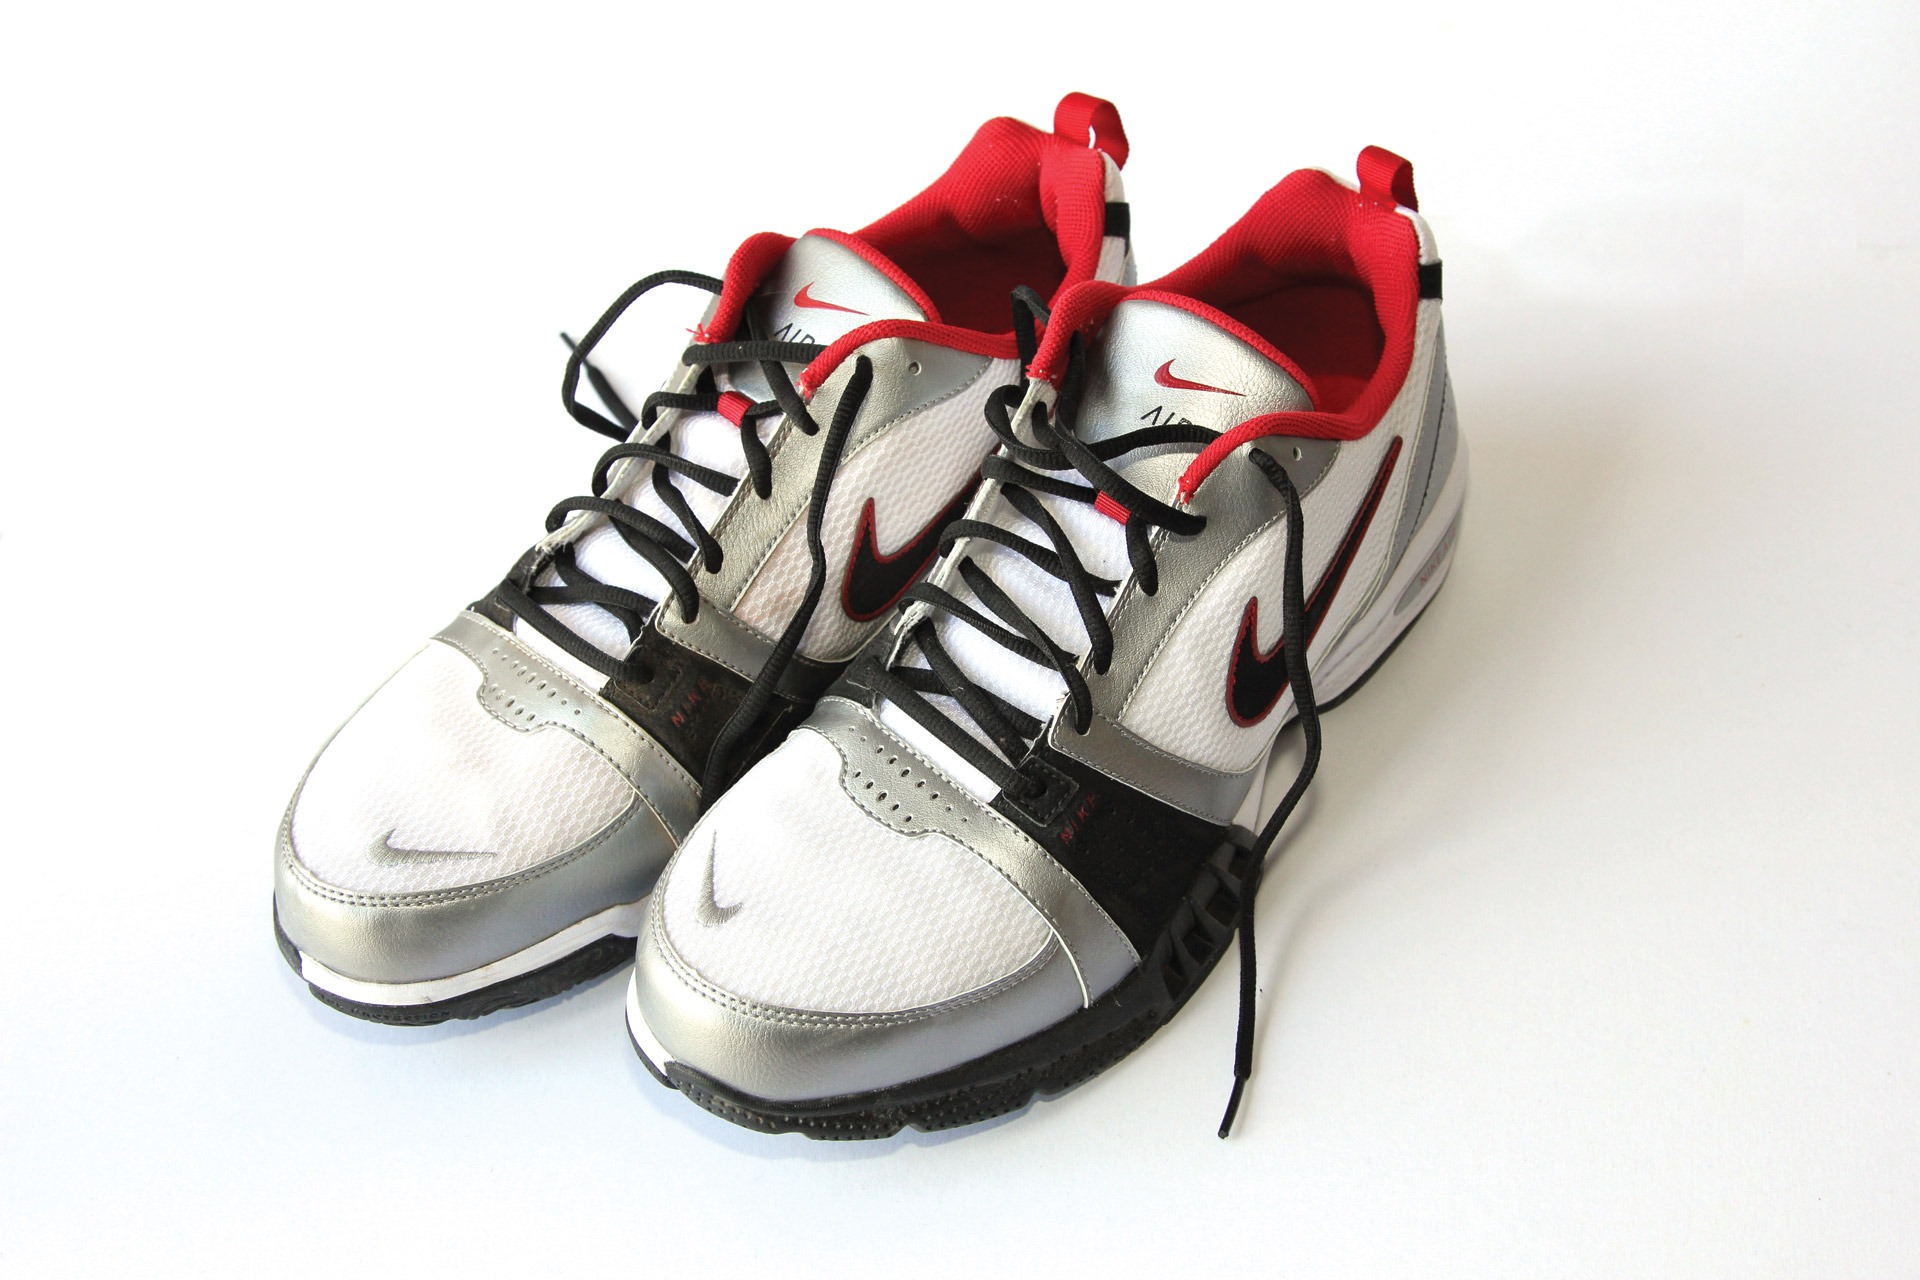
shoe, white, leather, nike, clothing, healthy, fitness, sports, mens, sneakers, footwear, runners, shows, outdoor shoe, athletic shoe